List of twin towns and sister cities in Brazil

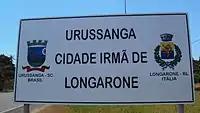
A sign in Urussanga with its twin town, Longarone

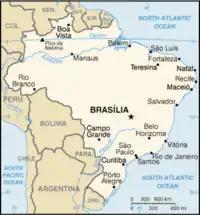
Map of Brazil

This is a list of municipalities in Brazil which have standing links to local communities in other countries. In most cases, the association, especially when formalised by local government, is known as "town twinning" (usually in Europe) or "sister cities" (usually in the rest of the world).